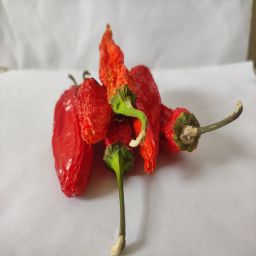
Crop: New Mexico Green Chile
Quality: Dried